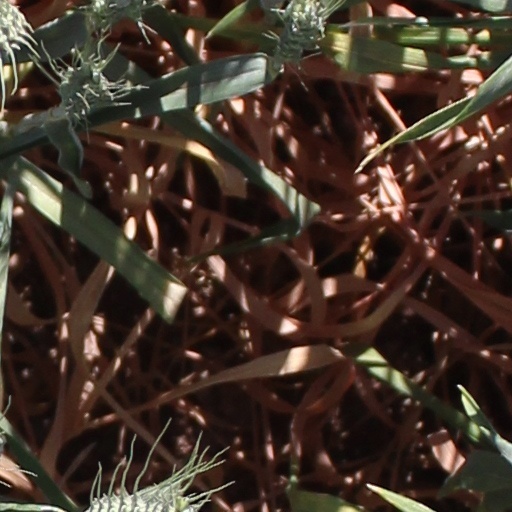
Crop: wheat